Student Oath (Turkey)

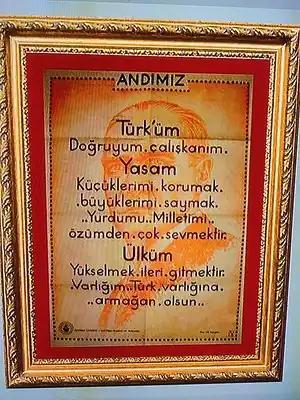
Students Oath text framed on the wall

The Student Oath or Student Pledge is the oath that was recited in school at the beginning of every school day. It was used until 2013, among other things, in primary schools in Turkey. After the regular morning singing the national anthem "İstiklâl Marşı" before class, the oath was led by a student, or a group of 2–5 students and repeated by all other students.